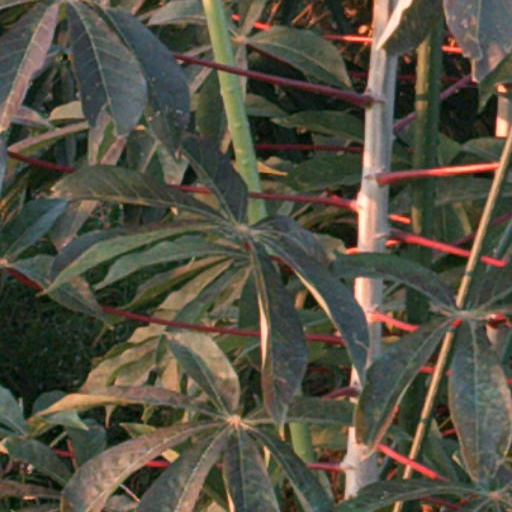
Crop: cassava